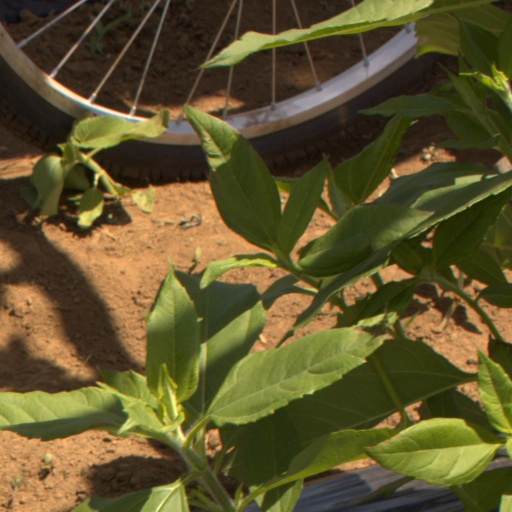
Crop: Jerusalem artichoke